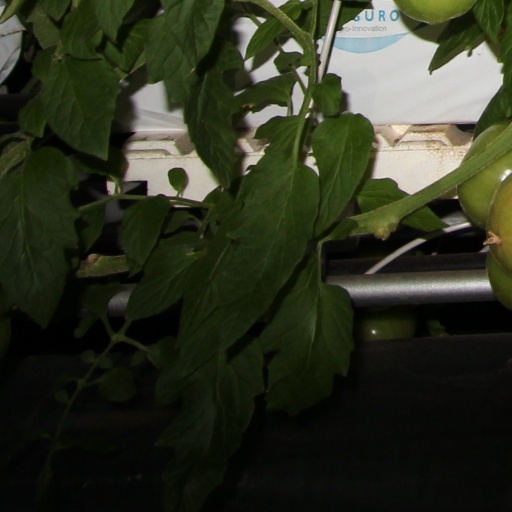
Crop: tomato